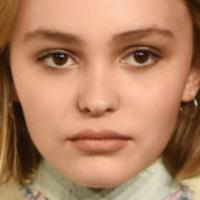
Age group: age 11-20